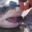
Label: shark